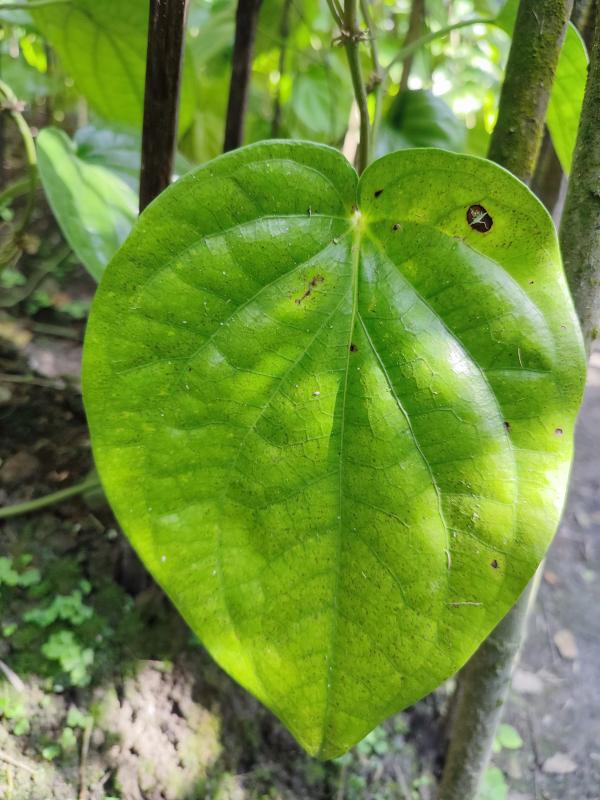
Label: Bacterial_Leaf_Disease